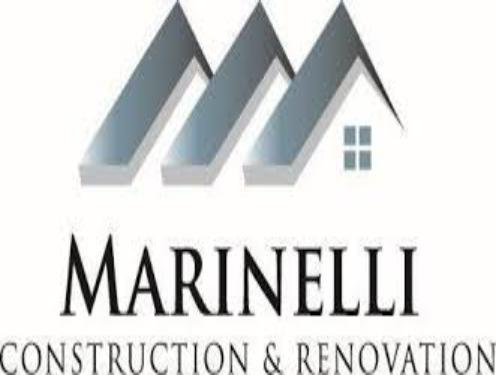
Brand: A. Marinelli
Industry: Food